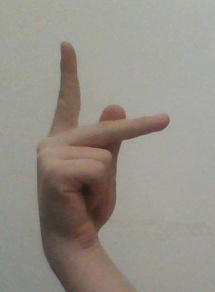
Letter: dha